Trailokya, Crown Prince of Nepal

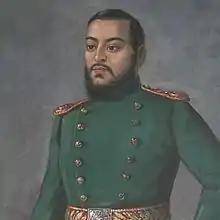

Crown Prince Trailokya (November 30, 1847 – March 30, 1878) was, as the eldest son of King Surendra of Nepal, the heir apparent to the throne of Nepal. He died under suspicious circumstances before his father, paving the way for Trailokya's young son Prithvi to ascend the throne.